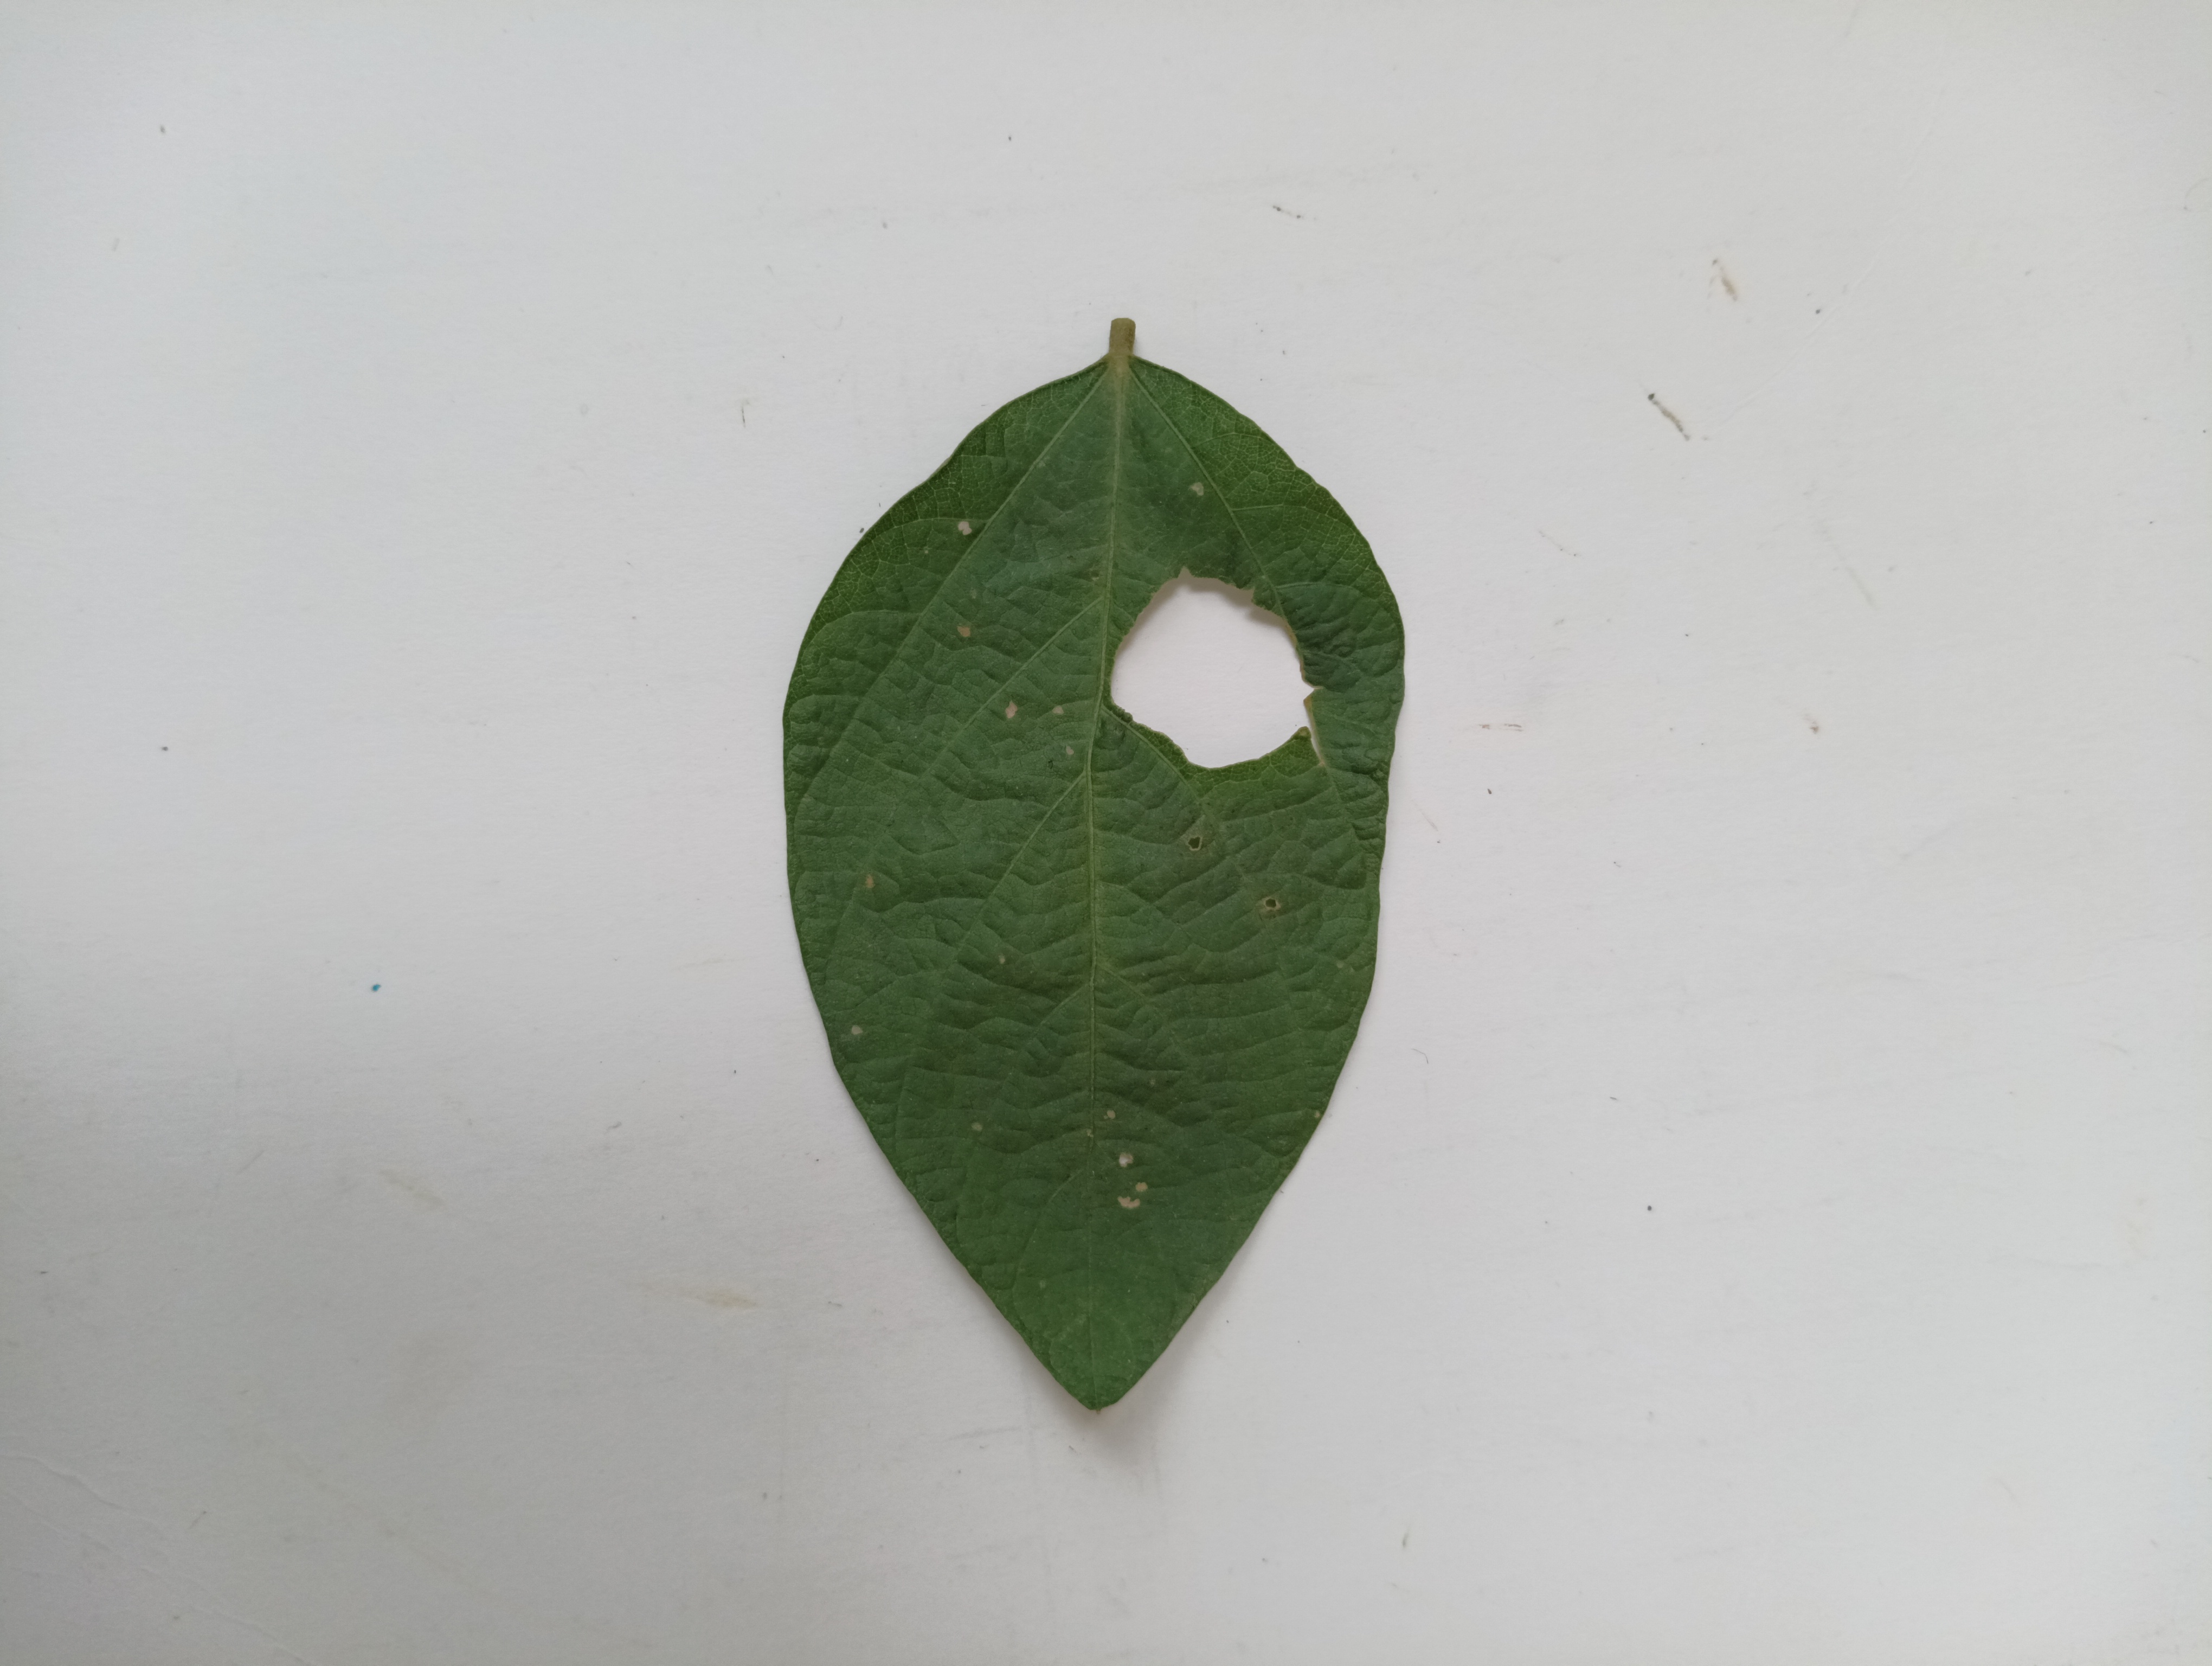
Label: Bacterial leaf Blight